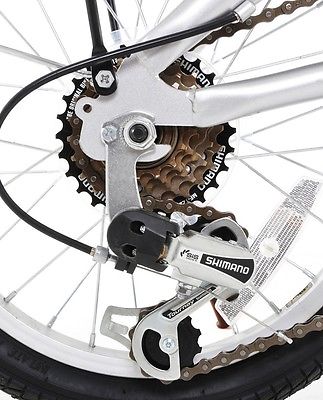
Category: bicycle